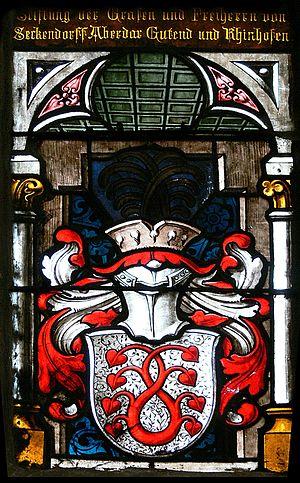
La famille von Seckendorff est une famille de la noblesse immémoriale allemande, originaire de Franconie.